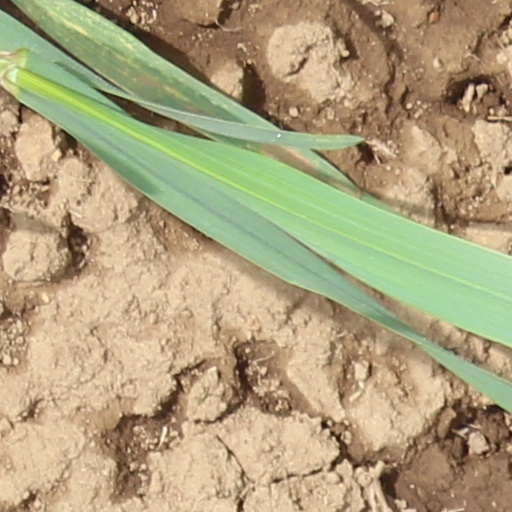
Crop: wheat